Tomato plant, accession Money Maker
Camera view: bottom (45 deg); turntable rotation: 30 degrees
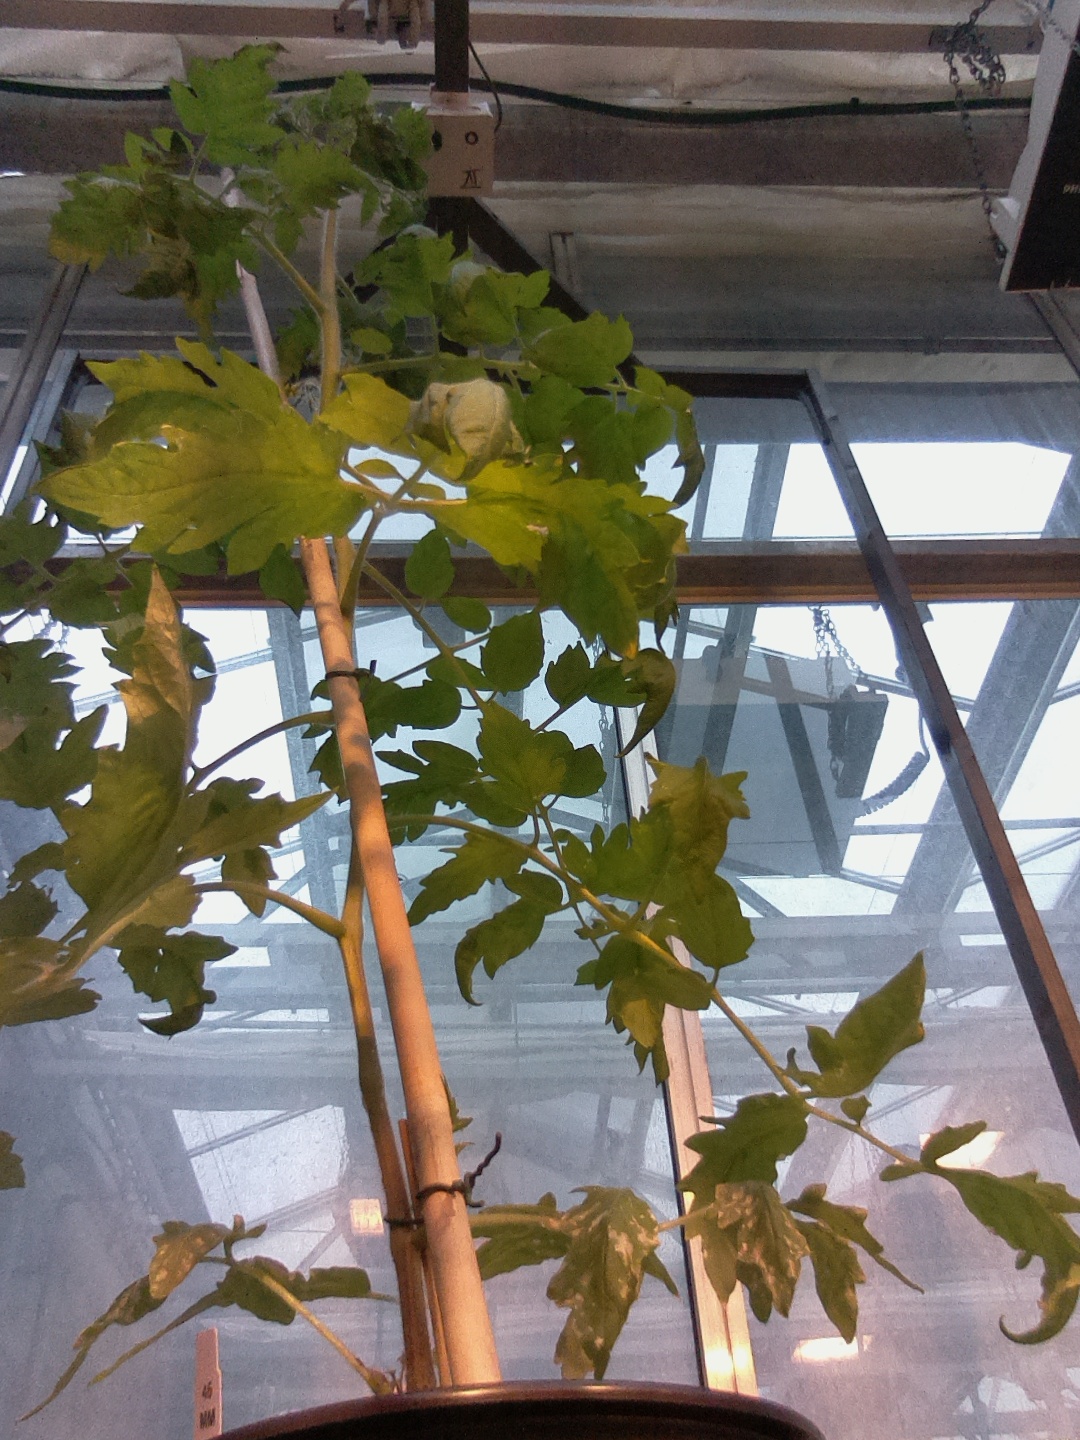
BBCH growth stage 61: 10%-20% of flowers open